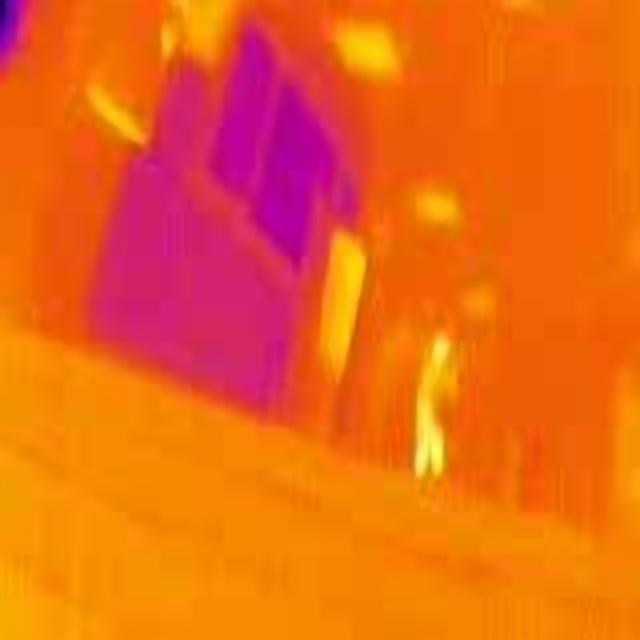
Detected objects:
label: person